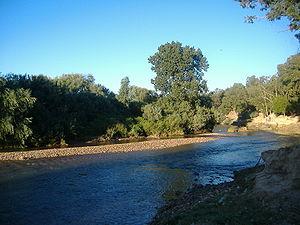
La guerre des Mercenaires est une révolte organisée par des mercenaires constituant une grande partie de l'armée carthaginoise, à la suite de la Première guerre punique qui s'est achevée par la défaite de la cité punique. La guerre suit immédiatement la paix conclue avec la République romaine, et dure trois ans et quatre mois.